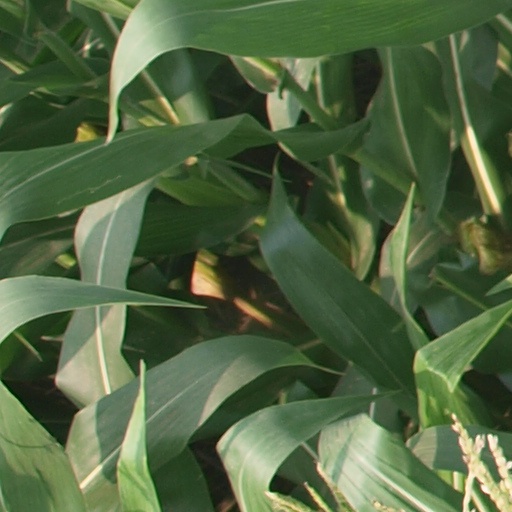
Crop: maize; corn